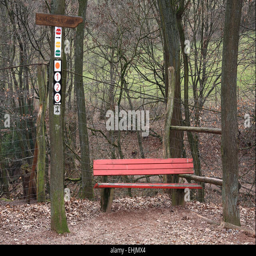
resting bench on the trail